Ellerman Lines

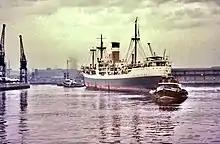
"City of Colombo" leaving Glasgow in 1970

Ellerman City Liners, a subsidiary of UniOcean Lines, was relaunched in 2021, bringing the Ellerman name back into commercial use for the first time since 2004. The company now operates container shipping services between Europe and the USA.